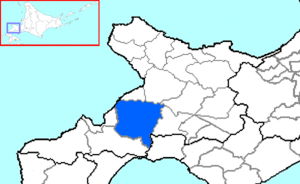
Le district d'Isoya est un district de la sous-préfecture de Shiribeshi sur l'île de Hokkaidō au Japon.